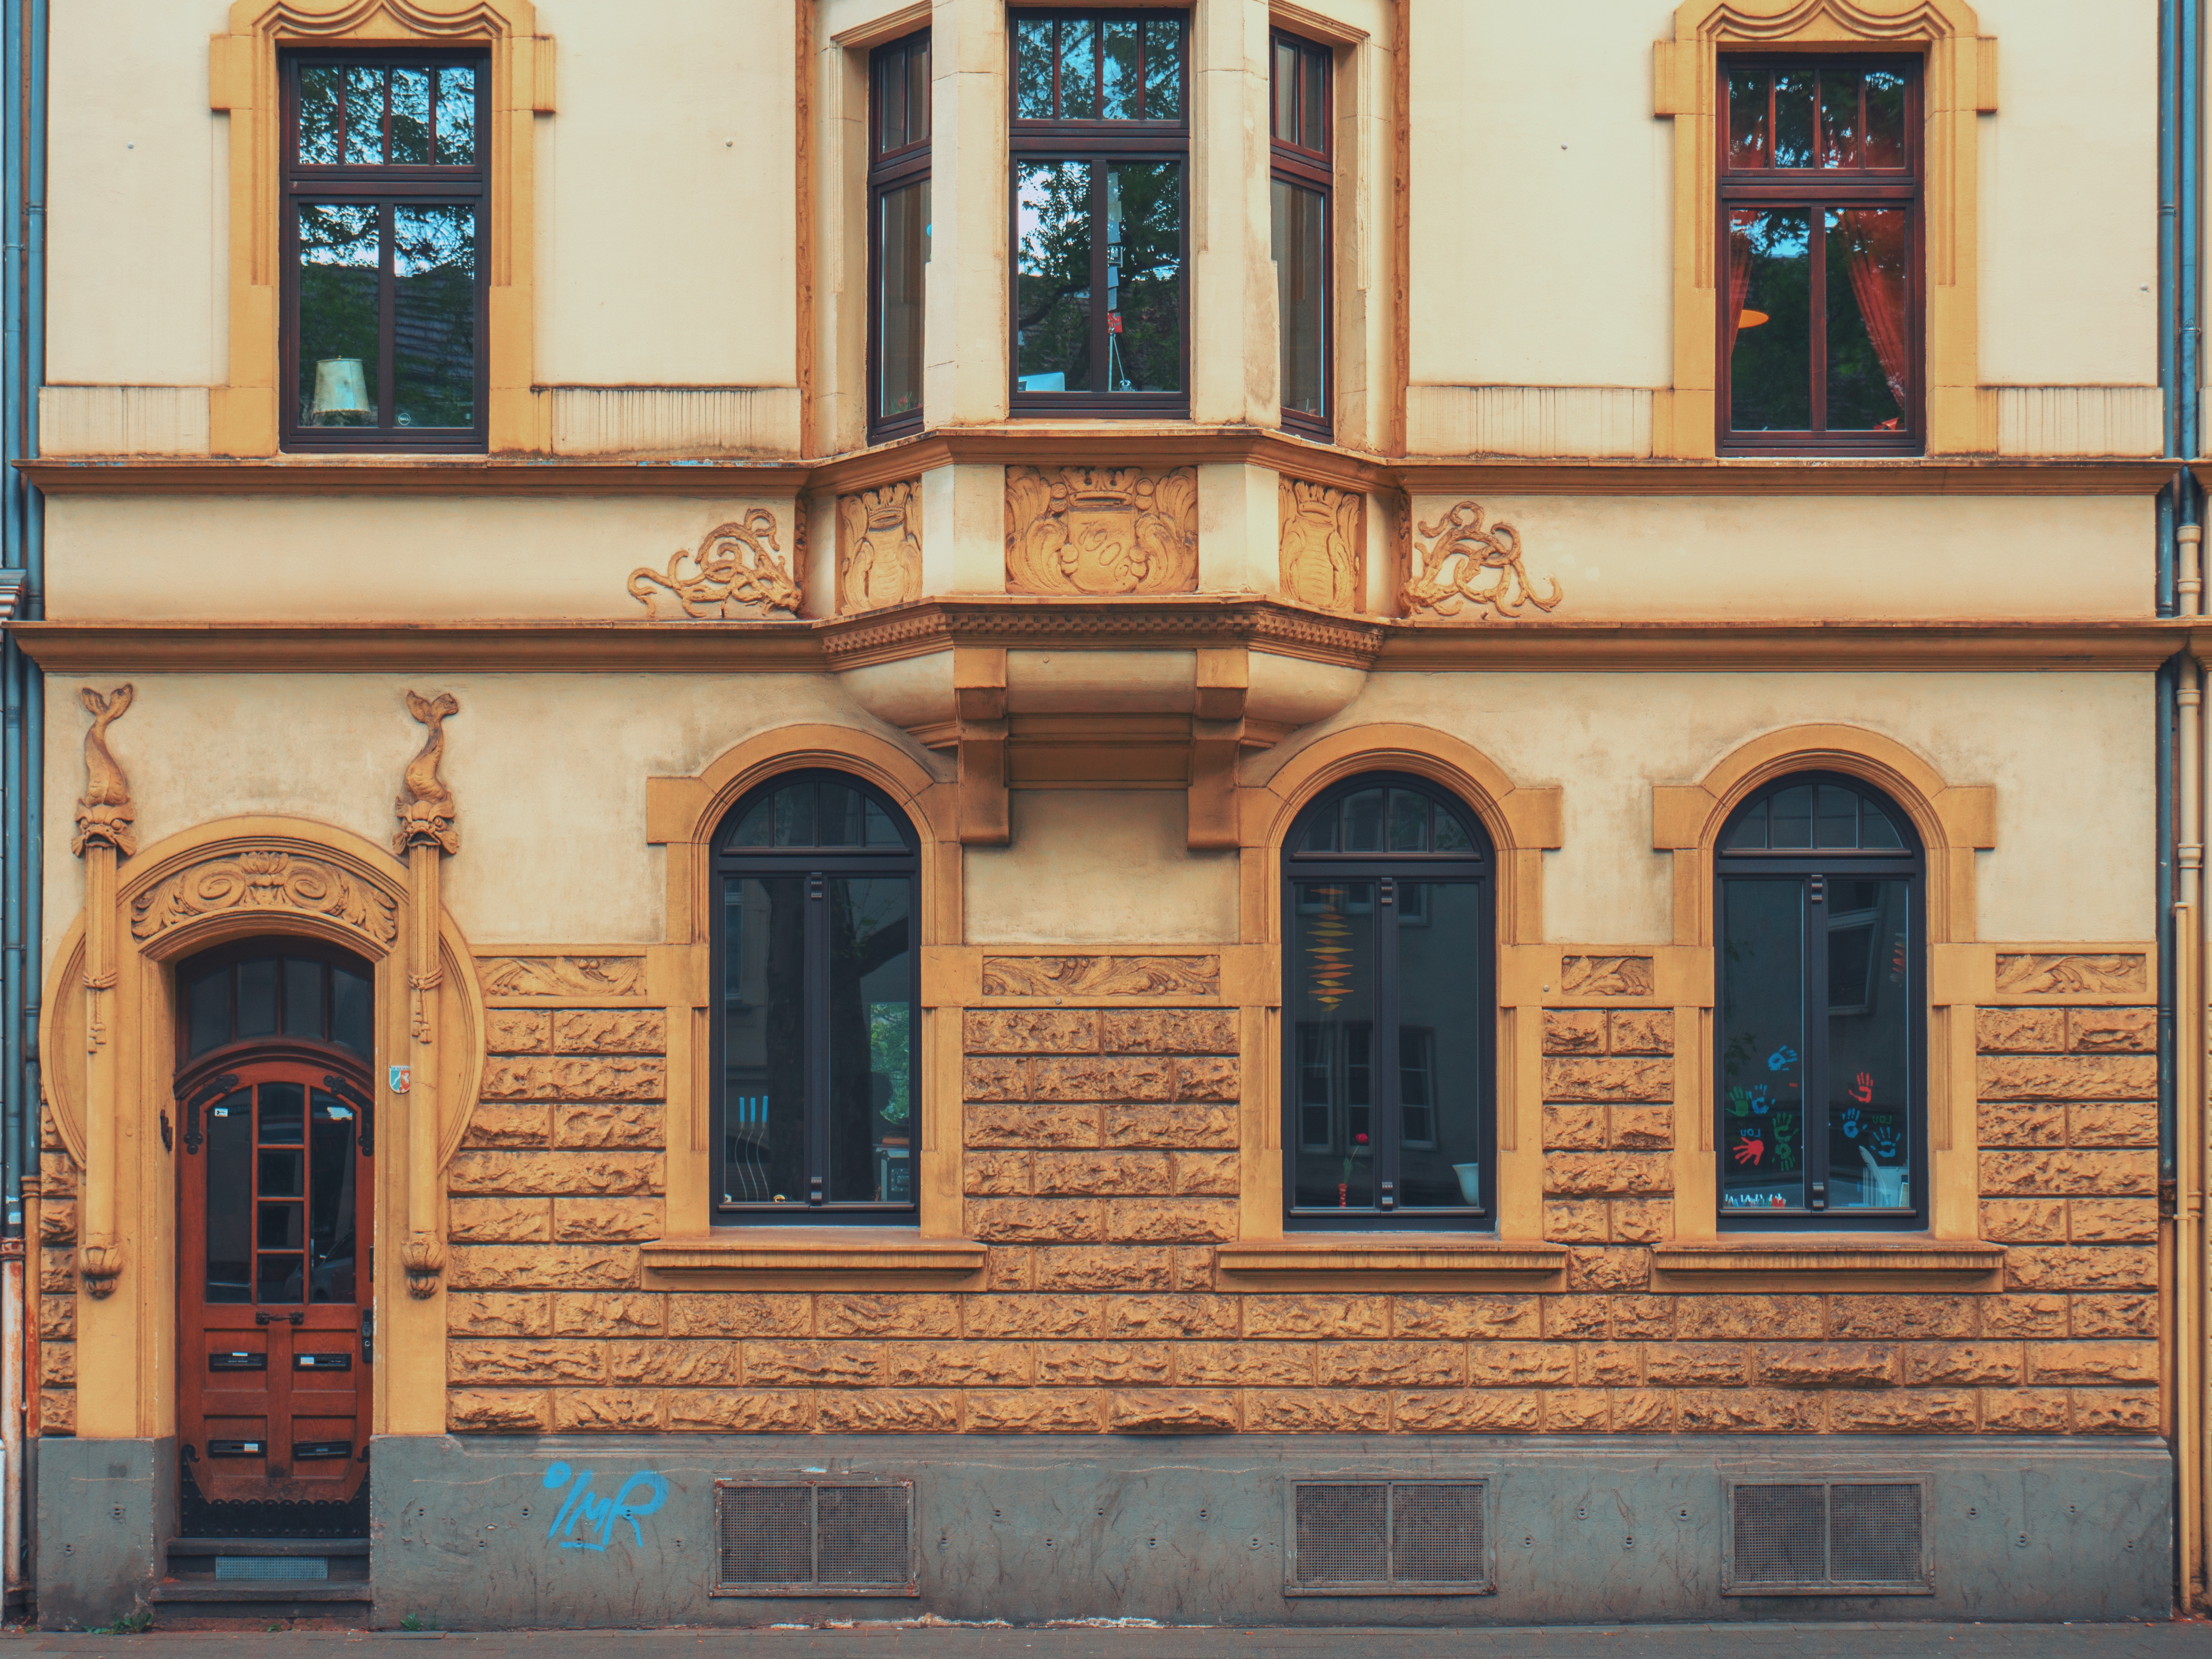
architecture, house, window, building, arch, facade, brick, door, cool image, cool photo